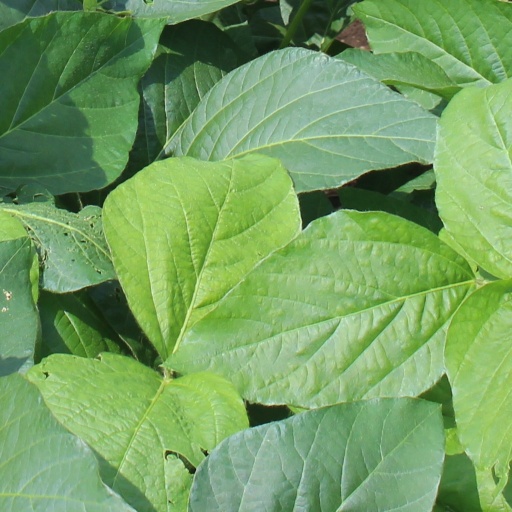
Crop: soybean